Pioneers Park

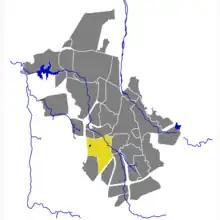
Pionierspark (shown in yellow) within the city of Windhoek

Pioneers Park (also "Pionierspark") is a suburb in the south of Windhoek, Namibia, in the Windhoek West parliamentary constituency. It was developed in the second half of the 20th century as a white community, with the previous black residents being expelled to Katutura. The suburb is mainly residential, but also contains the main campus of the University of Namibia. Other local facilities include a cemetery and the Catholic Church of St. Boniface, built in 1928, which is now a national monument.